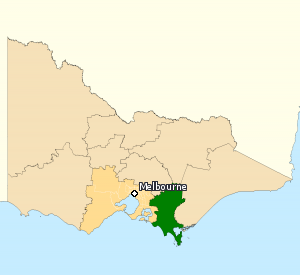
La circonscription de McMillan est une circonscription électorale australienne au Victoria. Elle comprend la partie occidentale de la région du Gippsland, le quartier de Pakenham à l'extrême sud-est de la banlieue de Melbourne et les villes de Warragul, Moe, Wonthaggi, Leongatha et Foster. Elle va du mont Baw Baw au nord à la péninsule Wilsons au sud. C'est la circonscription électorale la plus méridionale d'Australie continentale.